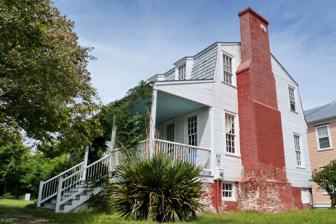
Building: York-Gordon House
Country: United States of America
Year built: 1768
Historic house in North Carolina, United States United States historic place York-Gordon House U.S. National Register of Historic Places York-Gordon House, September 2012 Show map of North Carolina Show map of the United States Location 213 Hancock St., New Bern, North Carolina Coordinates 35°6′13″N 77°2′37″W / 35.10361°N 77.04361°W / 35.10361; -77.04361 Area 0.3 acres (0.12 ha) Built c. 1768 ( 1768 ) Architectural style Georgian, Federal NRHP reference No. 73001328 Added to NRHP June 18, 1973 York-Gordon House , more accurately known as the Patrick and Mary Gordon house, is a historic dwelling located at New Bern , Craven County, North Carolina .  It was built in 1771, as documented by a letter from Patrick Gordon to William Hooper . Early title research suggested that the house was much older and belonged to Susan York; she evidently lived in an earlier house on this site; her house was probably destroyed in the great storm of 1769 .  The 1771 house is a 1 + 1 ⁄ 2 -story, five-bay, frame dwelling with a gambrel roof and Georgian style design elements. A Federal chimneypiece replaced an earlier  Georgian chimneypiece in the early 19 century. The house is sheathed in shiplap siding over brick-filled walls, rests on a brick over ballast stone foundation and features a full-width, one-story shed-roof porch, which was added 1786, based on estate records. It was listed on the National Register of Historic Places in 1973. References